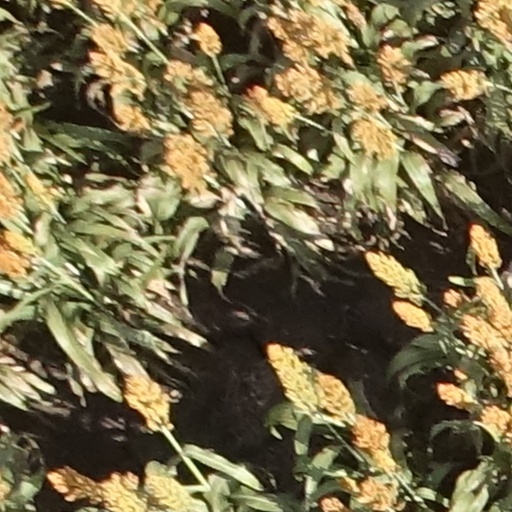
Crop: sorghum